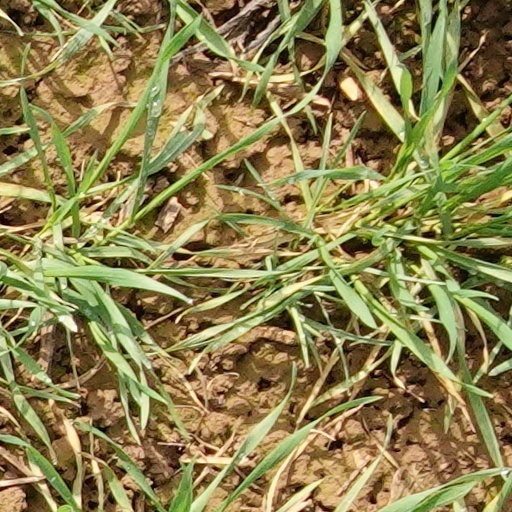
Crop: wheat